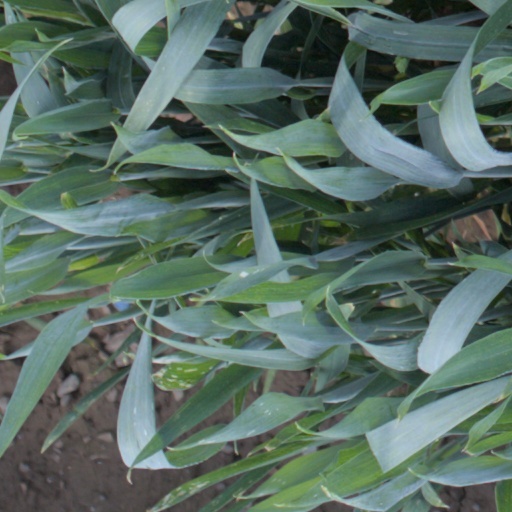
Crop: wheat